A World for Julius (film)

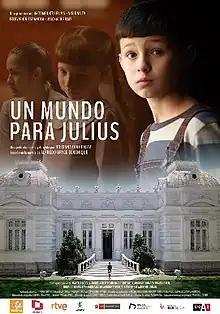
Promotional release poster

A World for Julius (Spanish: Un mundo para Julius) is a 2021 drama film written, co-produced and directed by Rossana Díaz Costa. The film is based on the homonymous book by the author Alfredo Bryce Echenique.